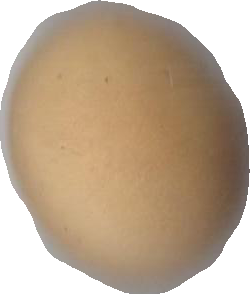
Variety: Dega